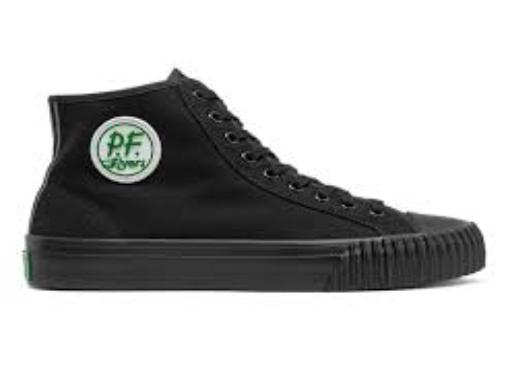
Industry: Clothes